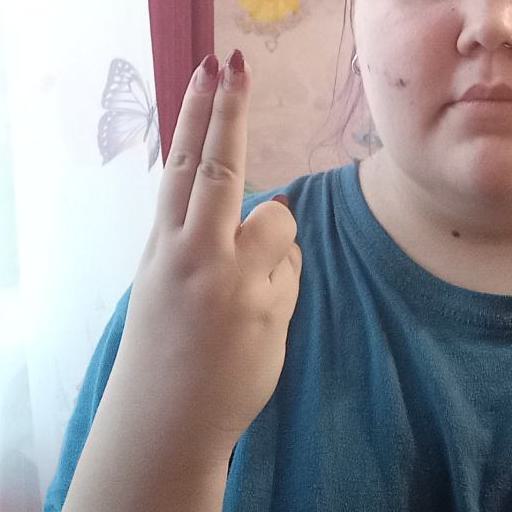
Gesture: two_up_inverted